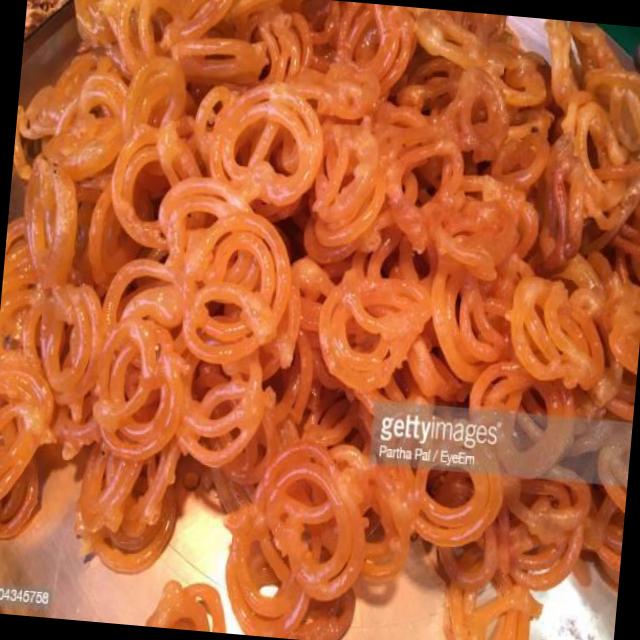
Dish: jalebi